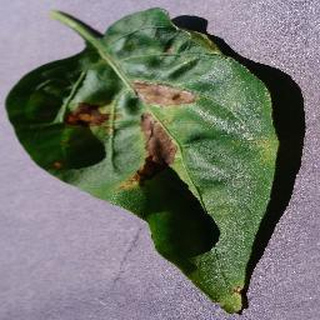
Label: bell_pepper_bacterial_spot